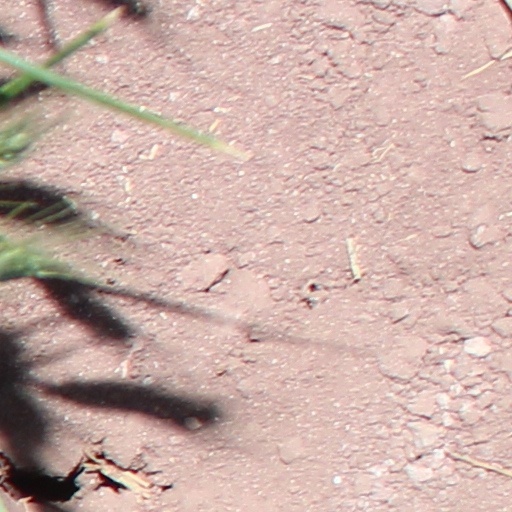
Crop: wheat